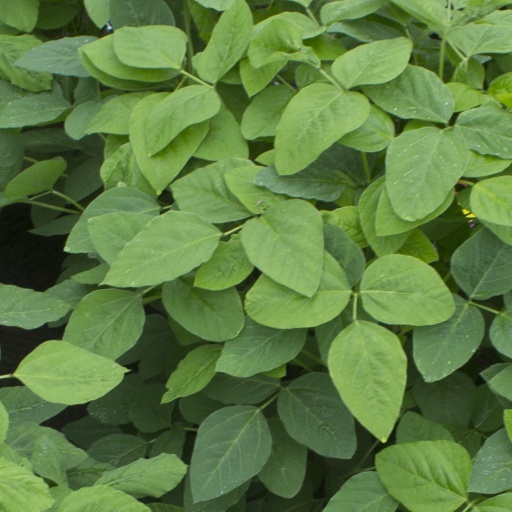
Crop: soybean